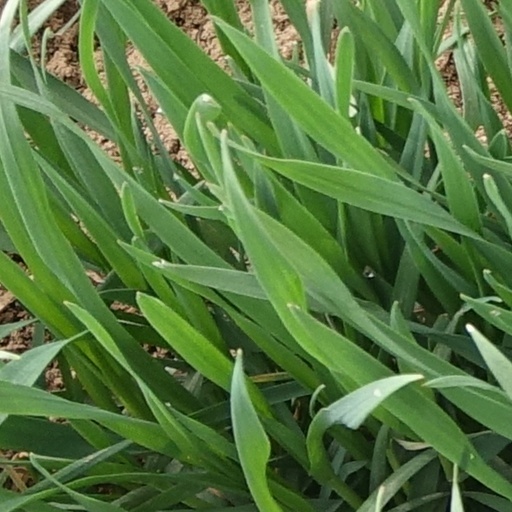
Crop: wheat